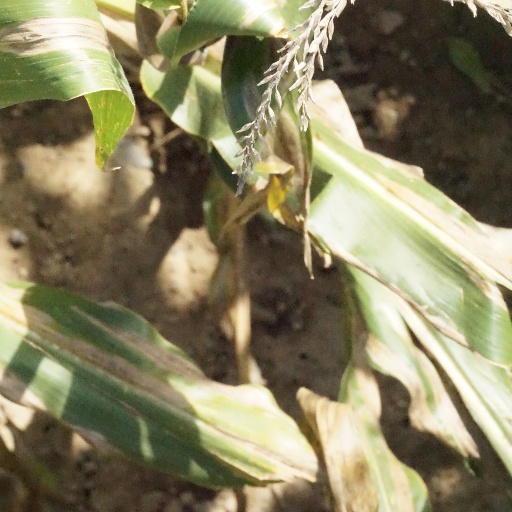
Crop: maize; corn